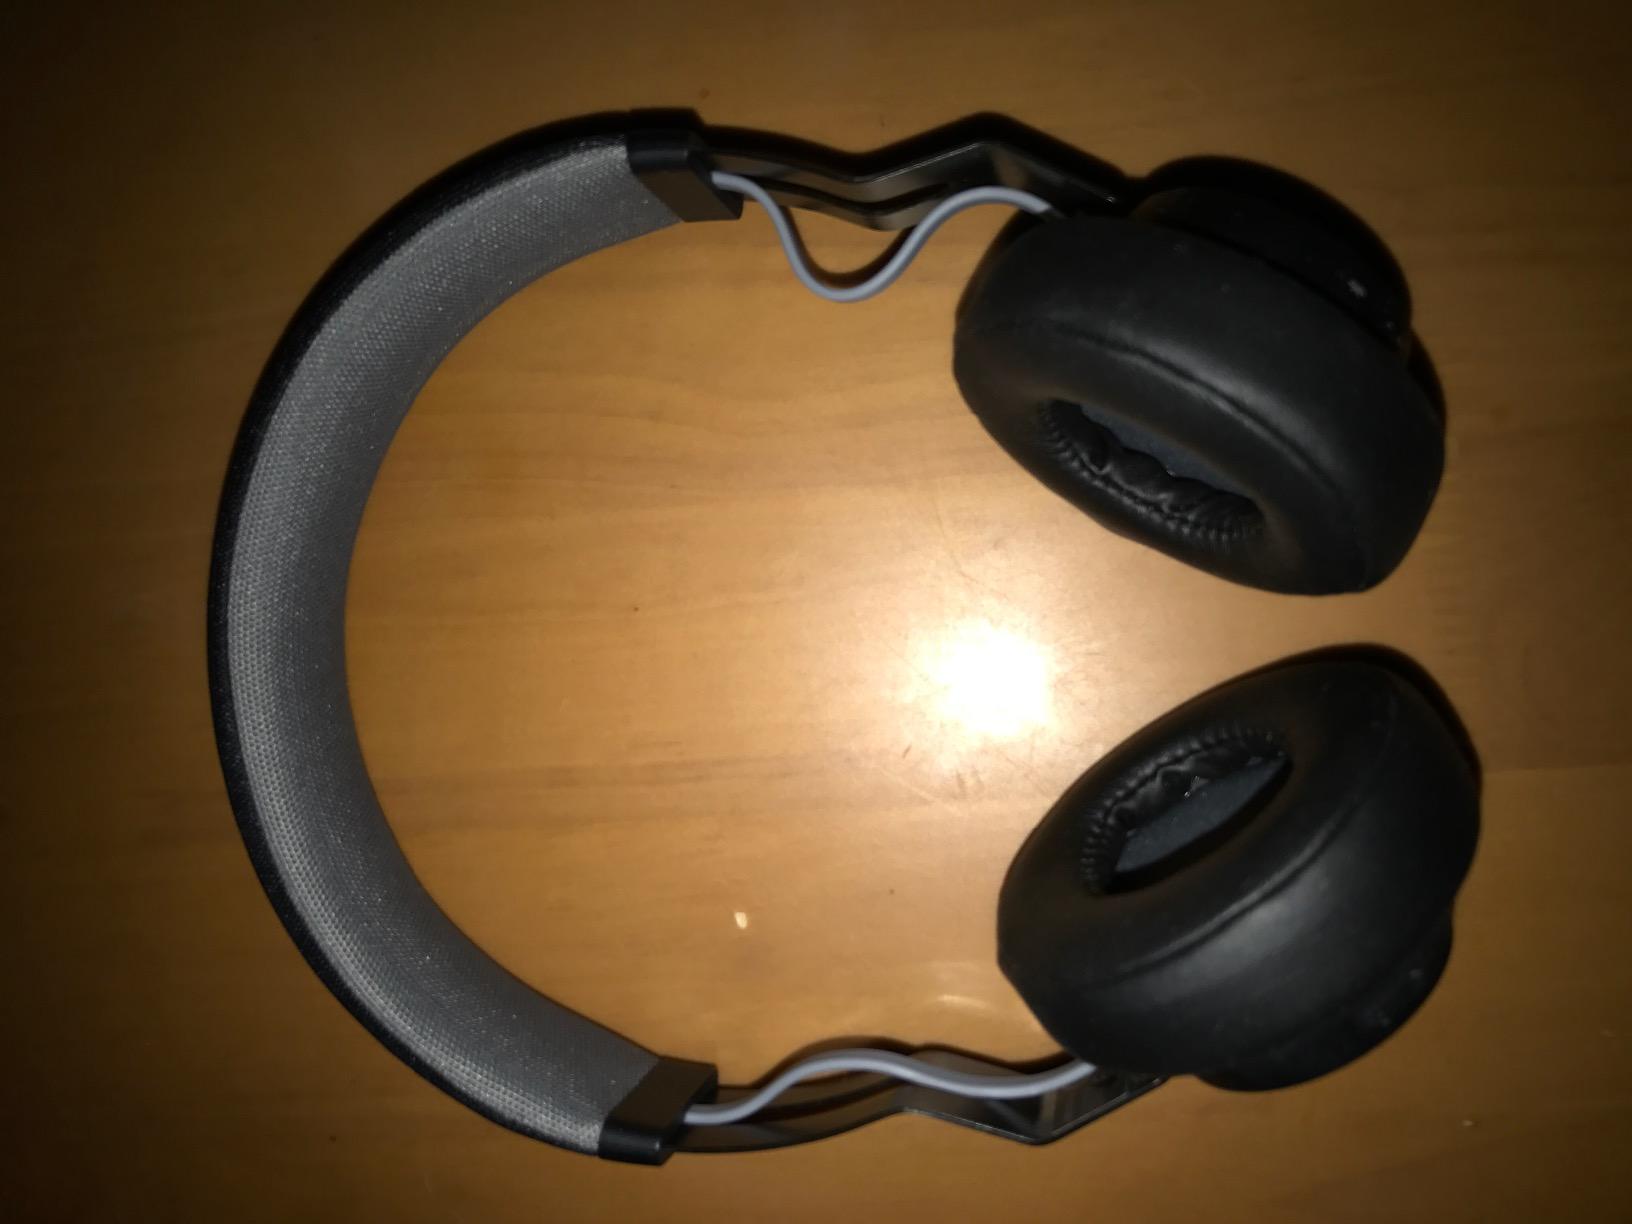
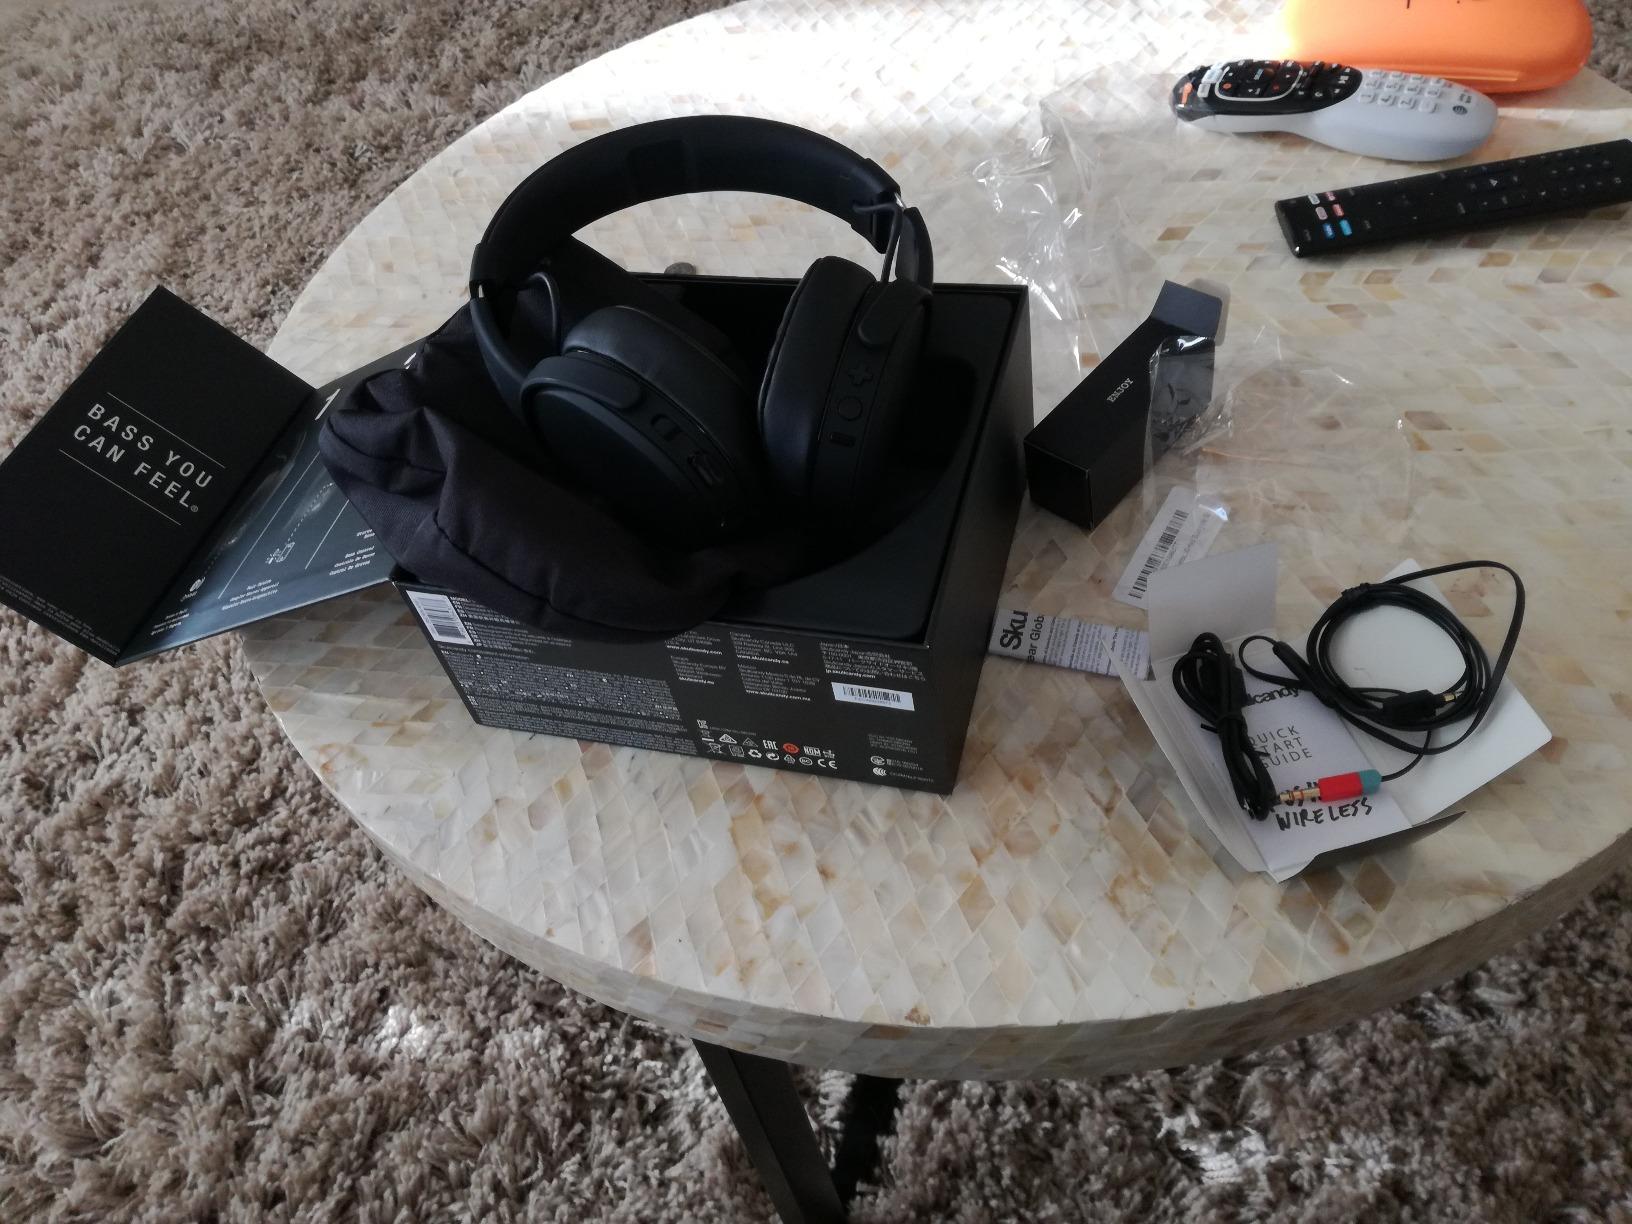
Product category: headphones
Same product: no